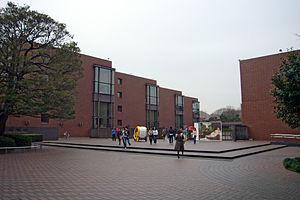
Cette liste présente les musées et les galeries d'art situés à Tokyo.
Le musée d'Art métropolitain de Tokyo se trouve dans le parc d'Ueno à Tokyo, au Japon. C'est l'un des nombreux musées du Japon qui sont financés par un gouvernement préfectoral.